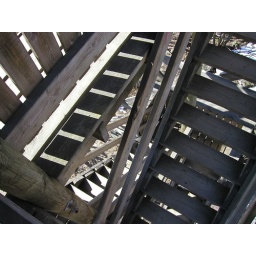
Wooden steps up to a bird observation tower in Viikki, Helsinki, Finland